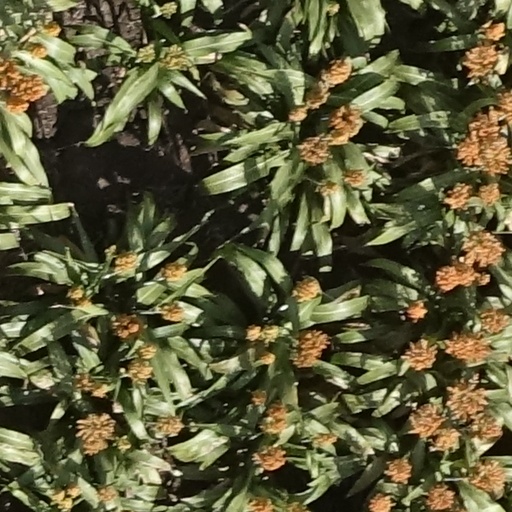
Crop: sorghum